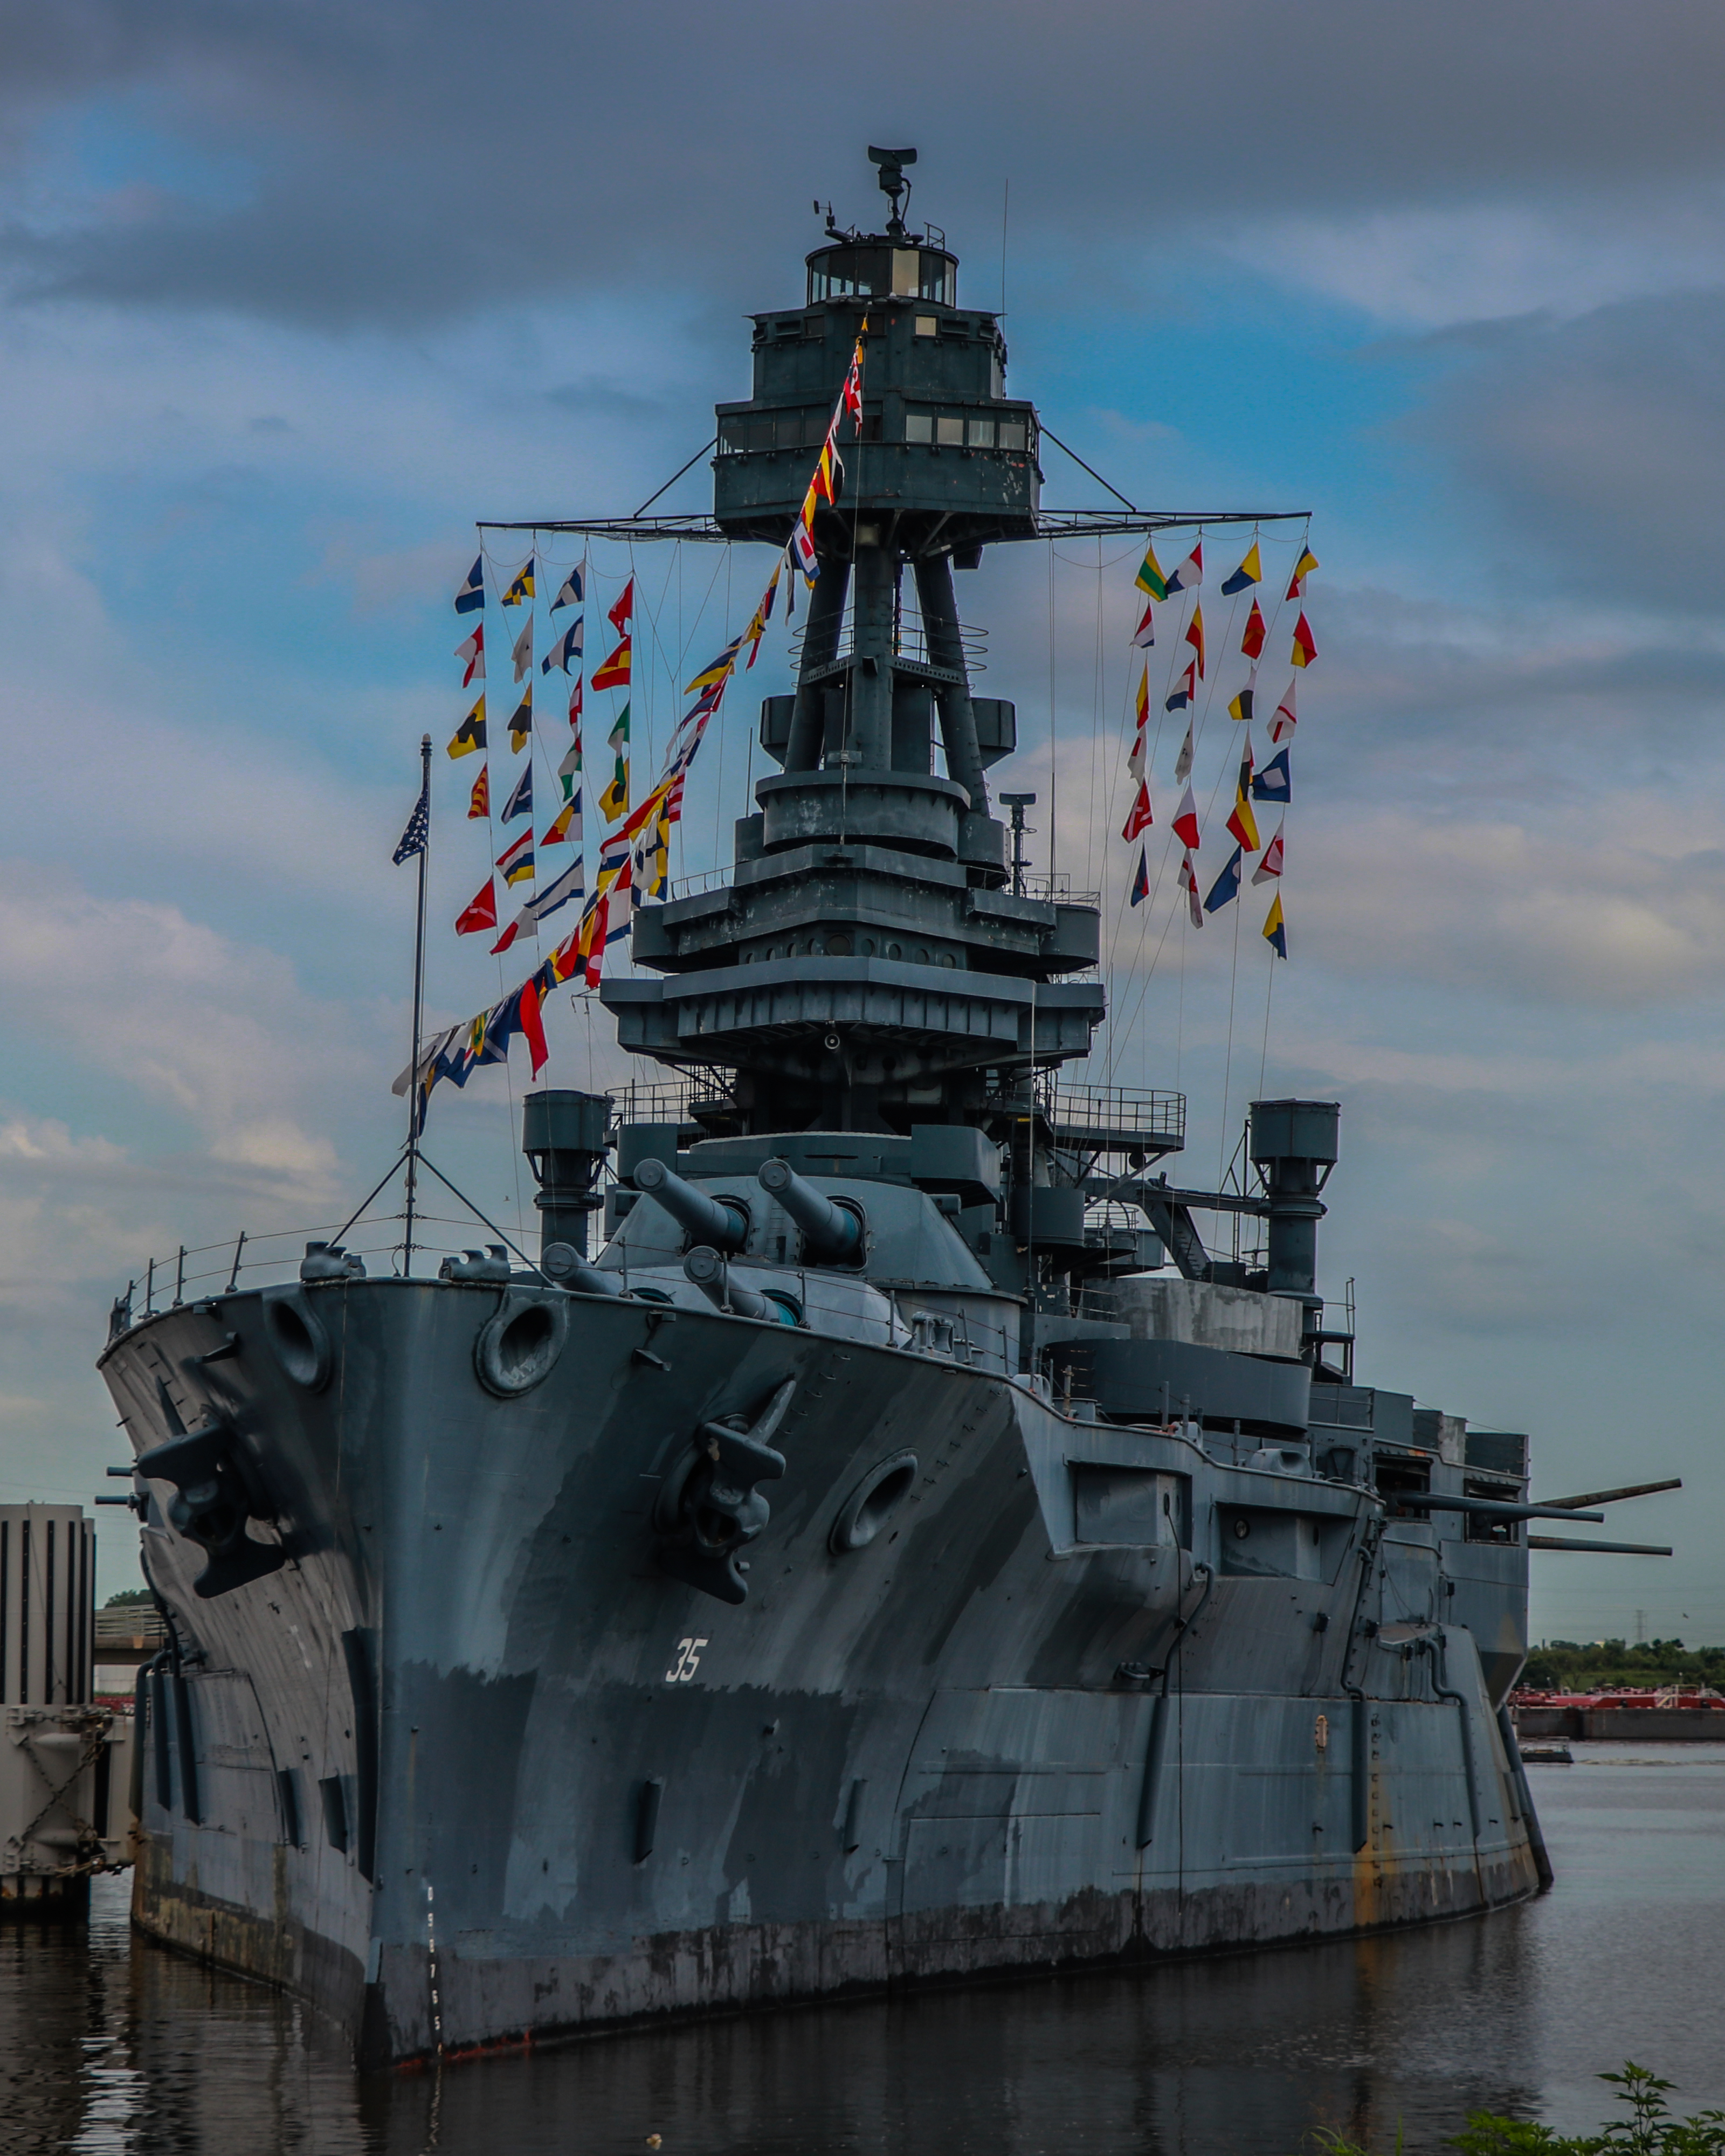
battleshiptexas, battleship, texas, navy, boat, houstonshipchannel, water, sky, clouds, outdoors, statepark, flags, guns, anchors, cloud, watercraft, vehicle, naval architecture, ship, naval ship, warship, plant, cruiser, dreadnought, radar, destroyer, gun turret, meko, training ship, mid size car, guided missile destroyer, lake, Light aircraft carrier, auxiliary ship